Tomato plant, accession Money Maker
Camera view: bottom (45 deg); turntable rotation: 180 degrees
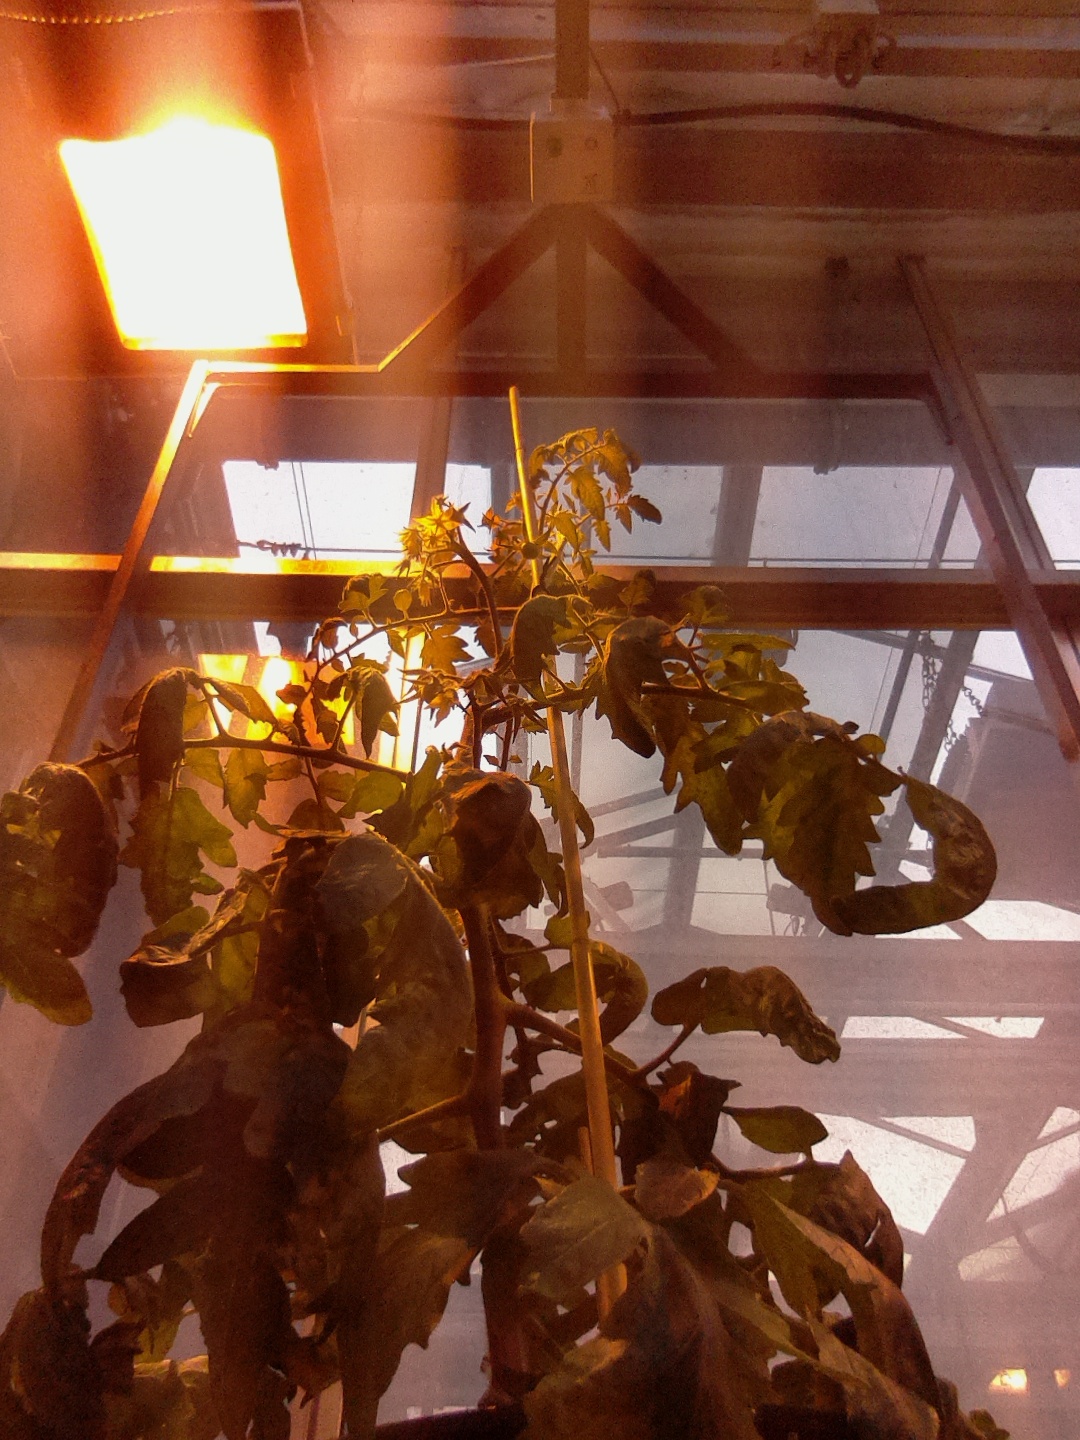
BBCH growth stage 71: 10%-20% of final fruit size